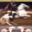
Label: horse